Neil Arnott

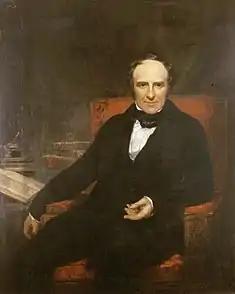
Neil Arnott by John Partridge

Neil Arnott (15 May 1788 – March 1874) was a Scottish physician and inventor. He was the inventor of one of the first forms of the waterbed, the Arnott waterbed, and was awarded the Rumford Medal in 1852 for the construction of the smokeless fire grate, as well as other improvements to ventilation and heating.